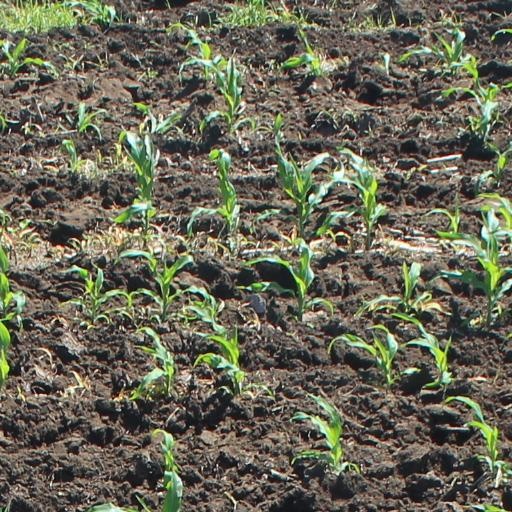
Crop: maize; corn